Austin, Pennsylvania

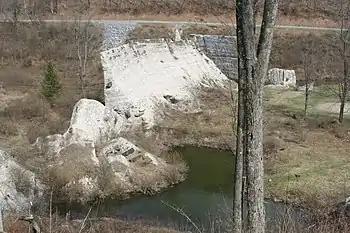
Austin Dam ruins

The Austin Dam, also known as the Bayless Dam, was a concrete gravity dam for the Bayless Pulp and Paper Mill. Built in 1909, it was the largest dam of its type in Pennsylvania at the time. The catastrophic failure of the dam on September 30, 1911, destroyed much of the town and killed 78 people. The town was rebuilt, under the slogan "the town too tough to die". This was later changed to "the best town by a dam site".